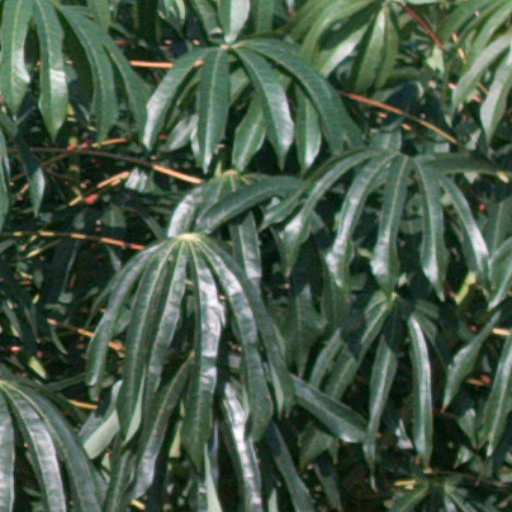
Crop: cassava